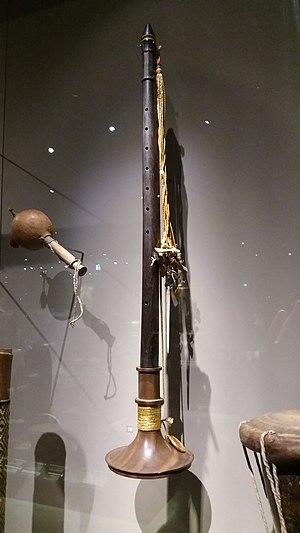
Nagasvaram ou Nadasvaram (hautbois), en bois, roseau, os et coton, Inde/Kerala/Thrissur (fin du XXe siècle). Numéro d'inventaire
Le musée d'ethnographie de Genève est un musée suisse situé dans le quartier de Plainpalais, à Genève. Consacré à l'ethnographie, il est lauréat du prix du musée européen 2017.